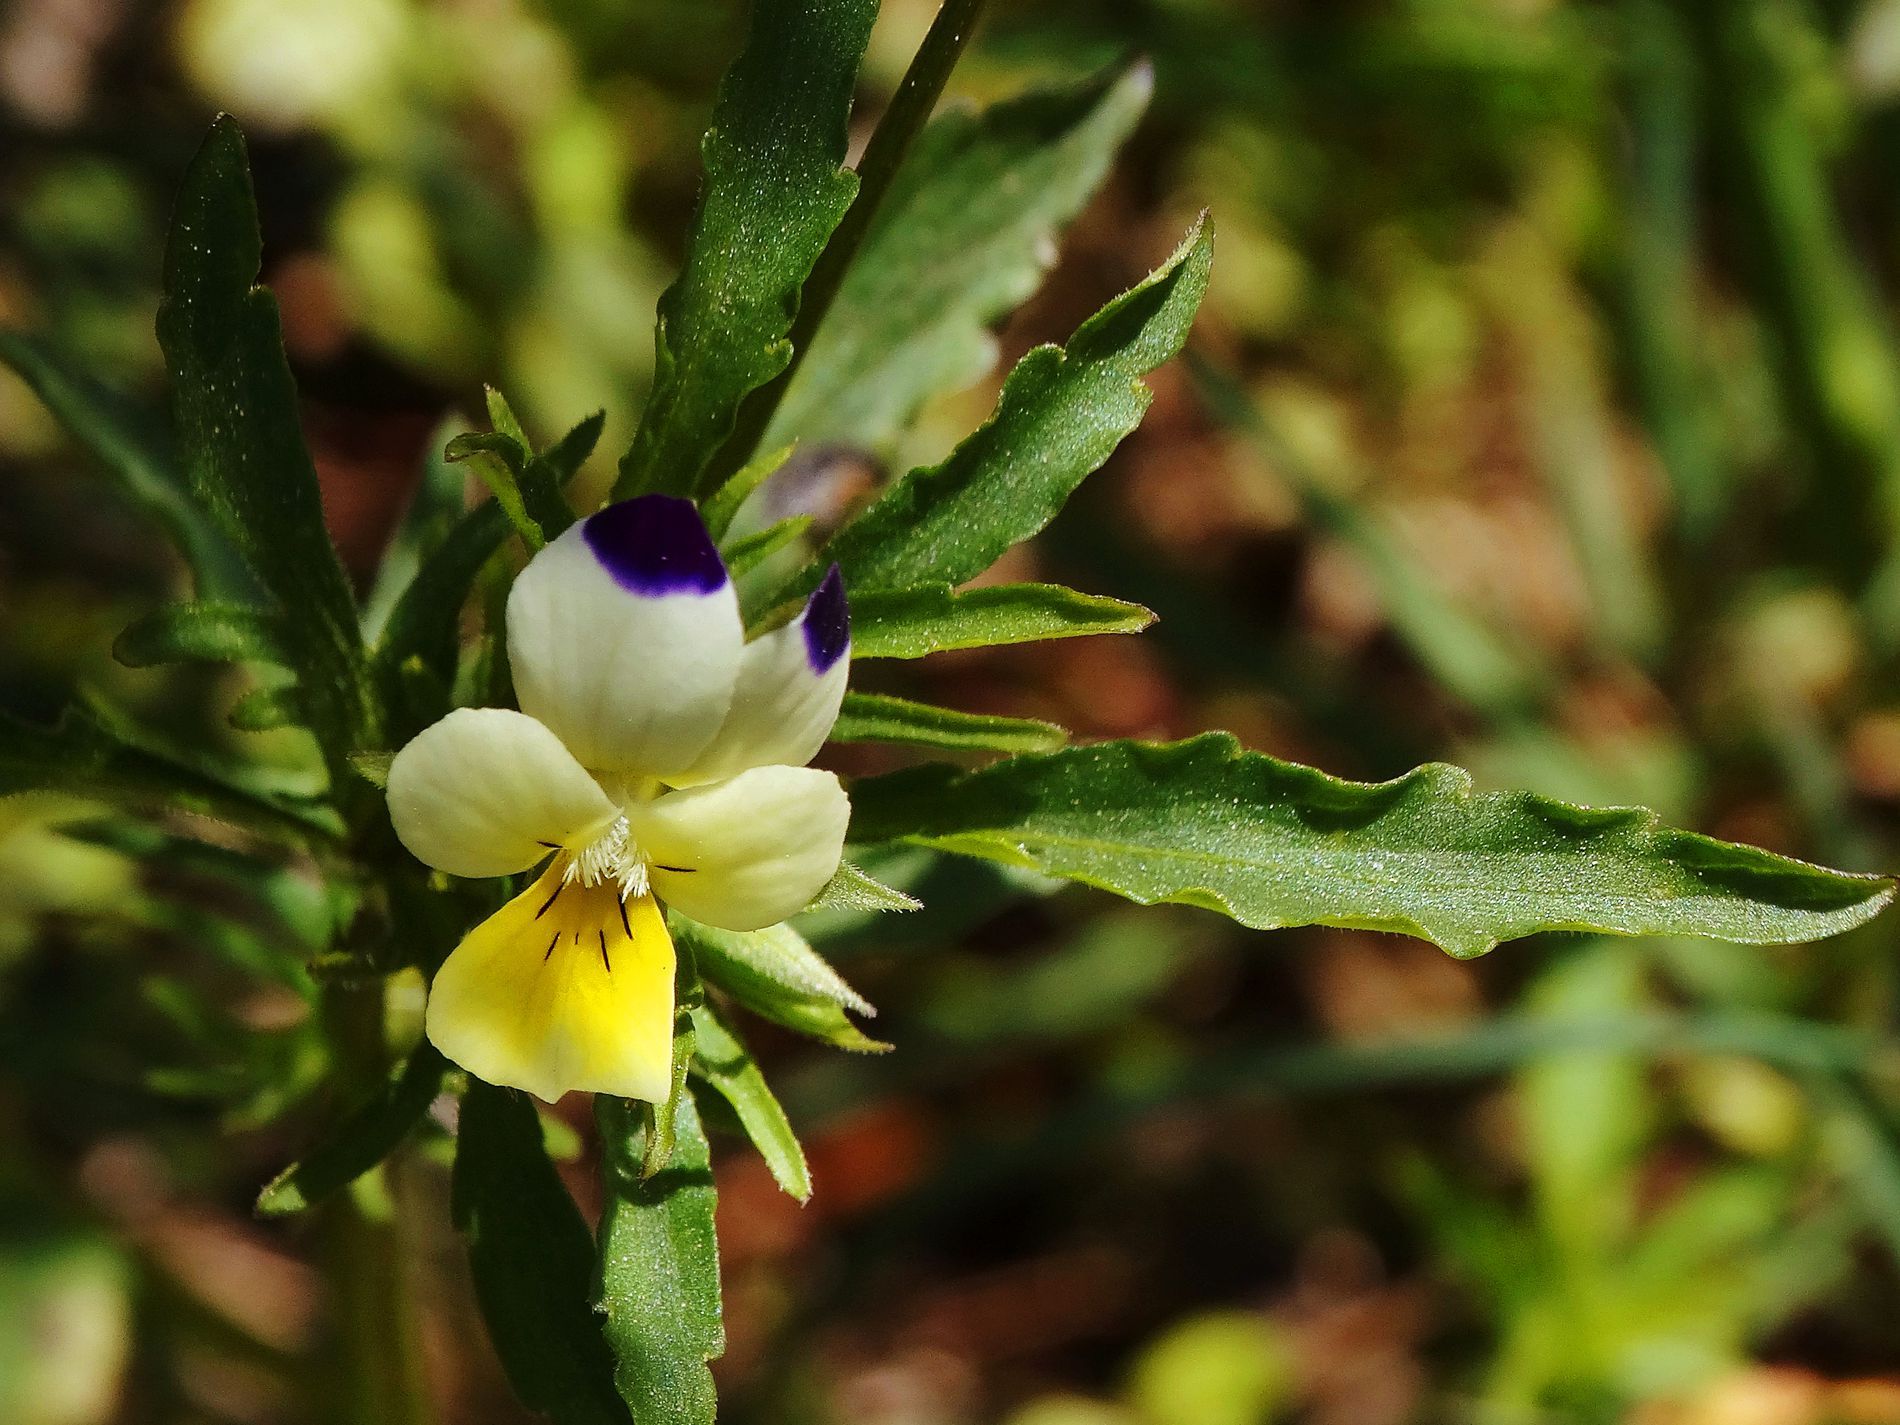
pansy bloom
a close up shot of a vibrant pansy flower surrounded by plenty of erysimum repandum, with a soft blurred background that highlights the delicate textures and colors of the blossoms.
natural close up photography ,in a color palette of earthy browns, soft whites, pale greens ,purple and yellow creating peaceful garden scene, soft focus with gentle natural light. the overall is calm, fresh and delicate.
Labels: Flower, Plant, Petal, Pansy, Leaf, Geranium, Anemone, Iris, Acanthaceae, Bidens radiata, blurred background, Blurred Background
Camera: SONY DSC-HX300
Aperture: F4
Exposure: 1/800 sec
ISO: 80
Focal length: 20.7 mm